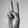
ASL letter: V